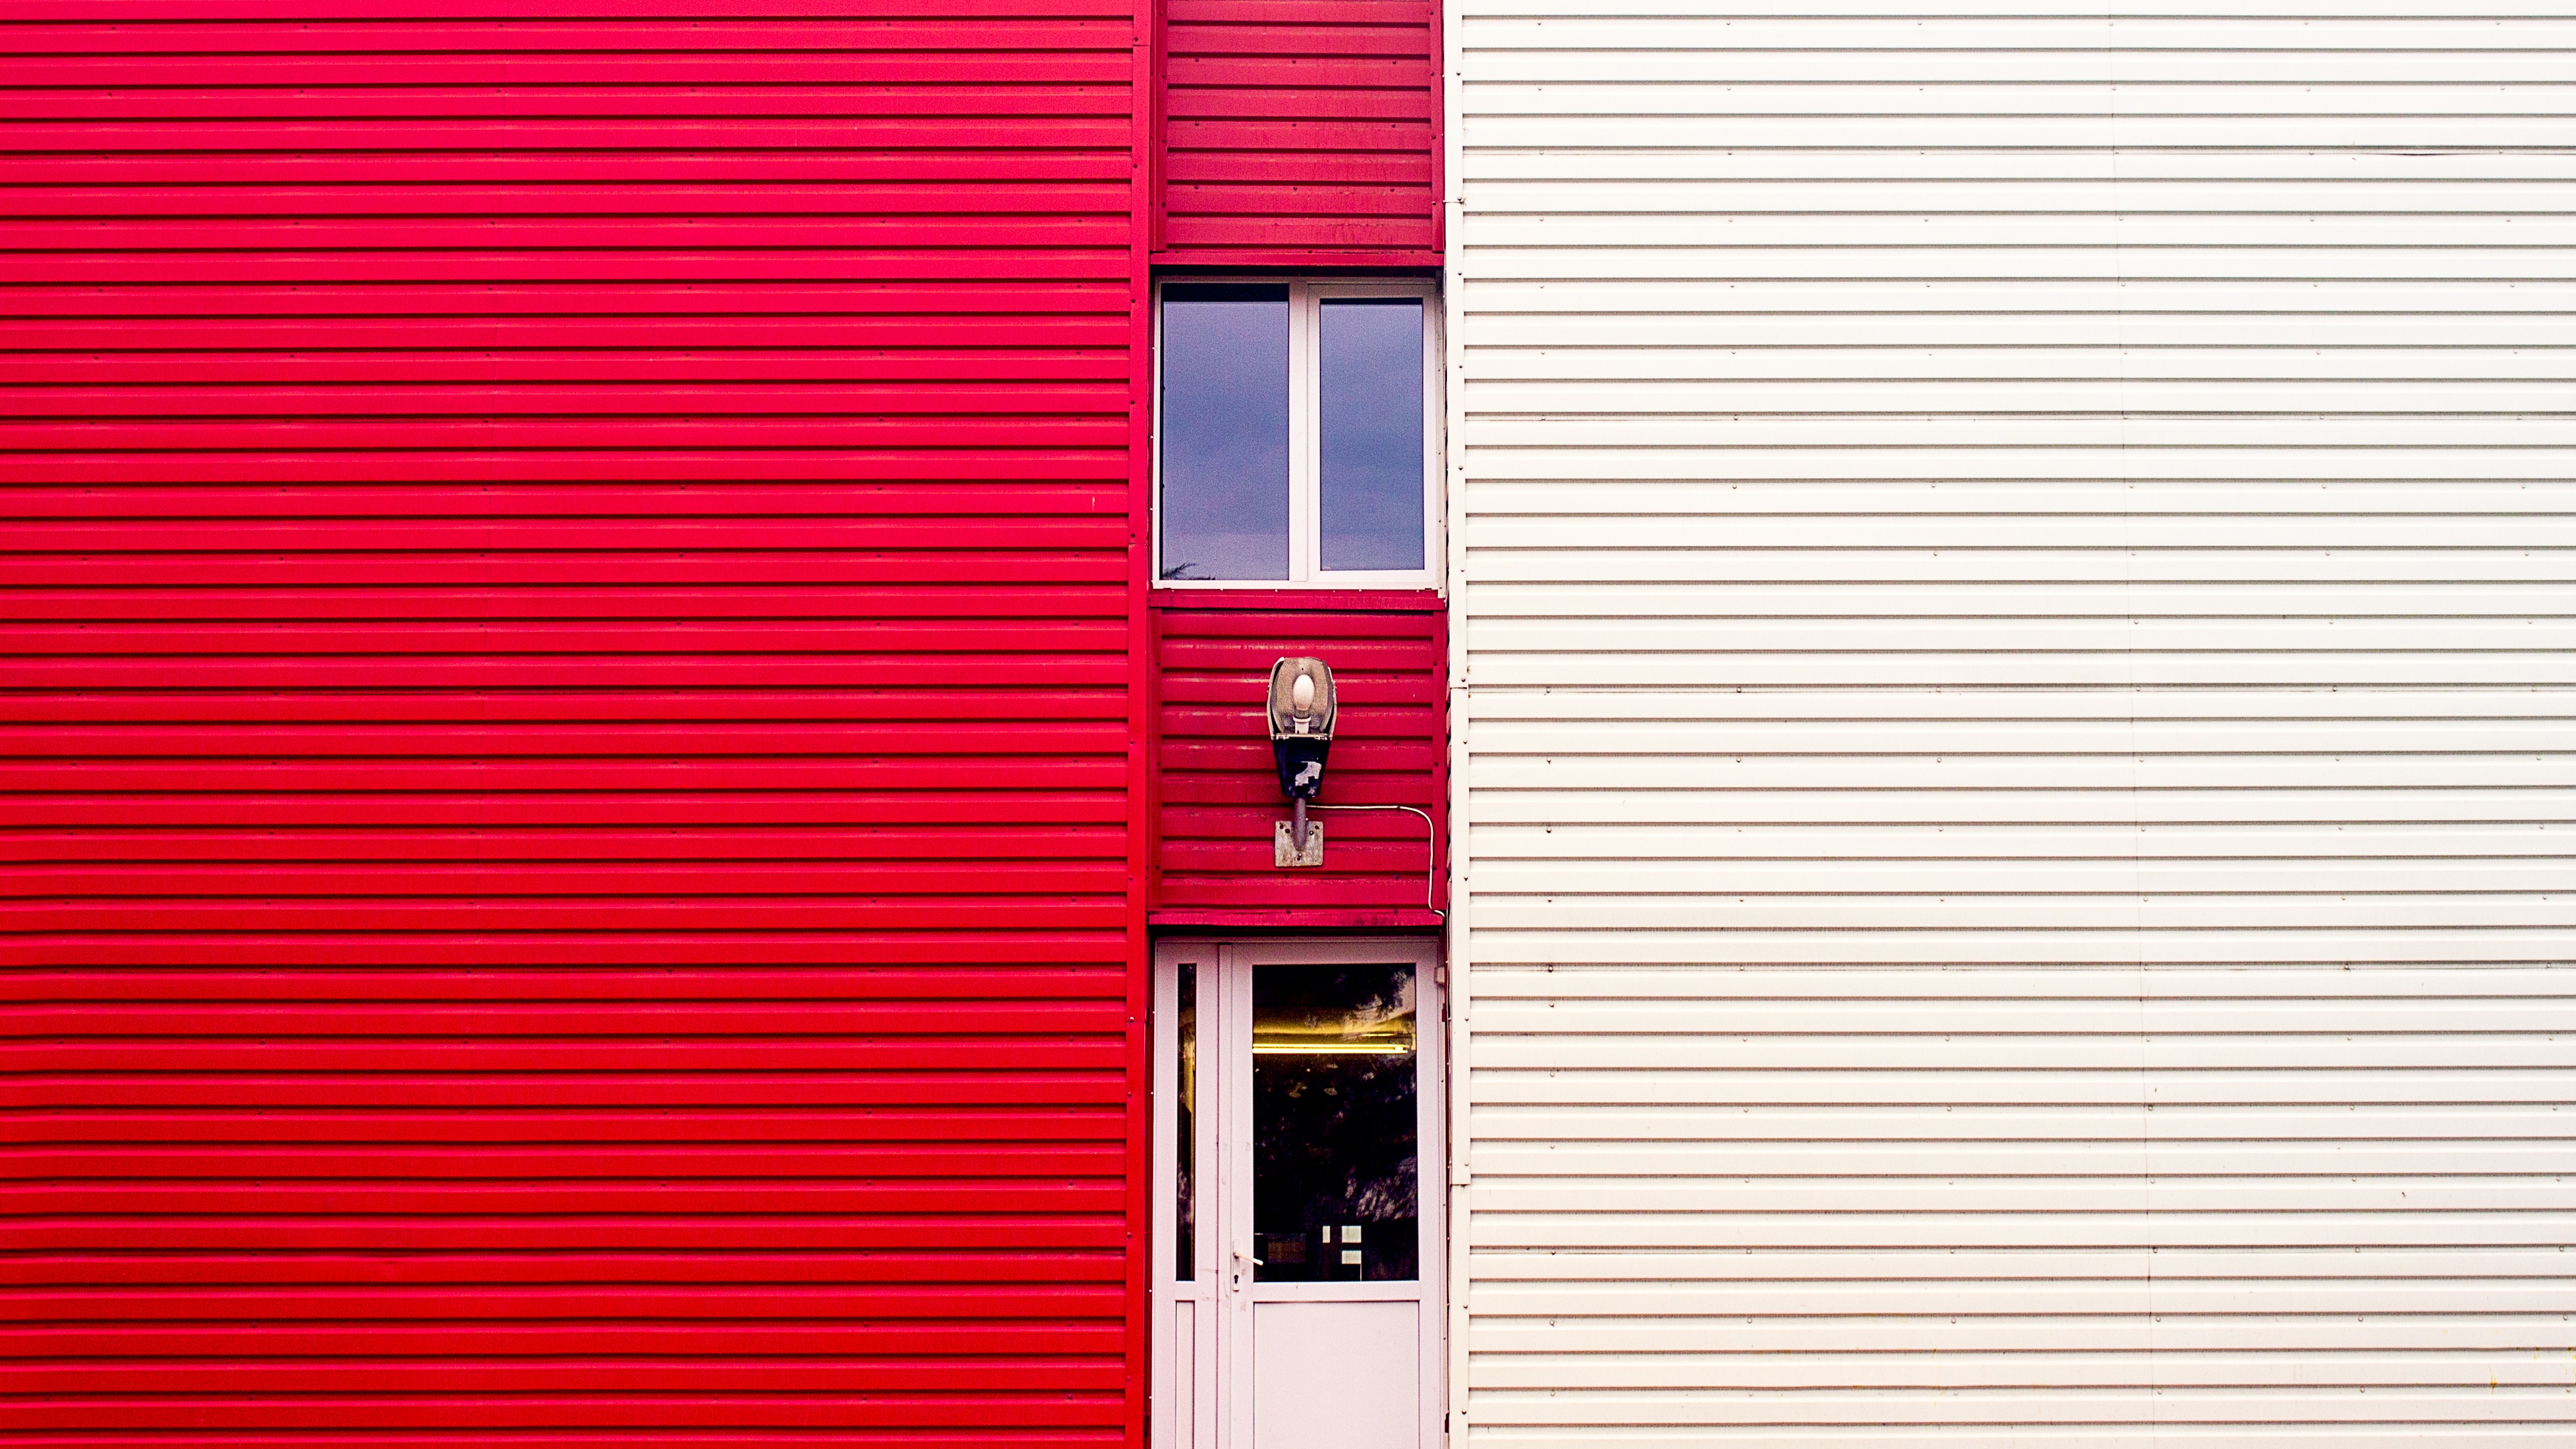
wall, line, red, color, facade, door, interior design, brand, design, window blind, wallpaper, siding, window covering, window treatment